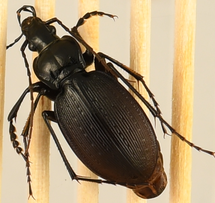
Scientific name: Carabus goryi
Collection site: Mountain Lake Biological Station NEON (MLBS), plot MLBS_006